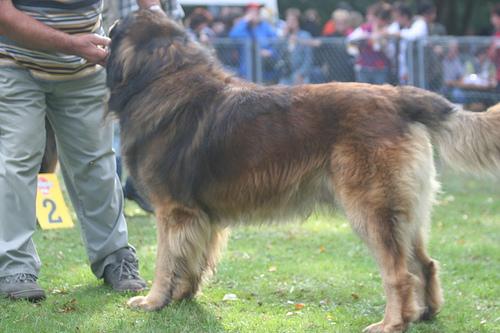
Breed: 214-n000019-Leonberg